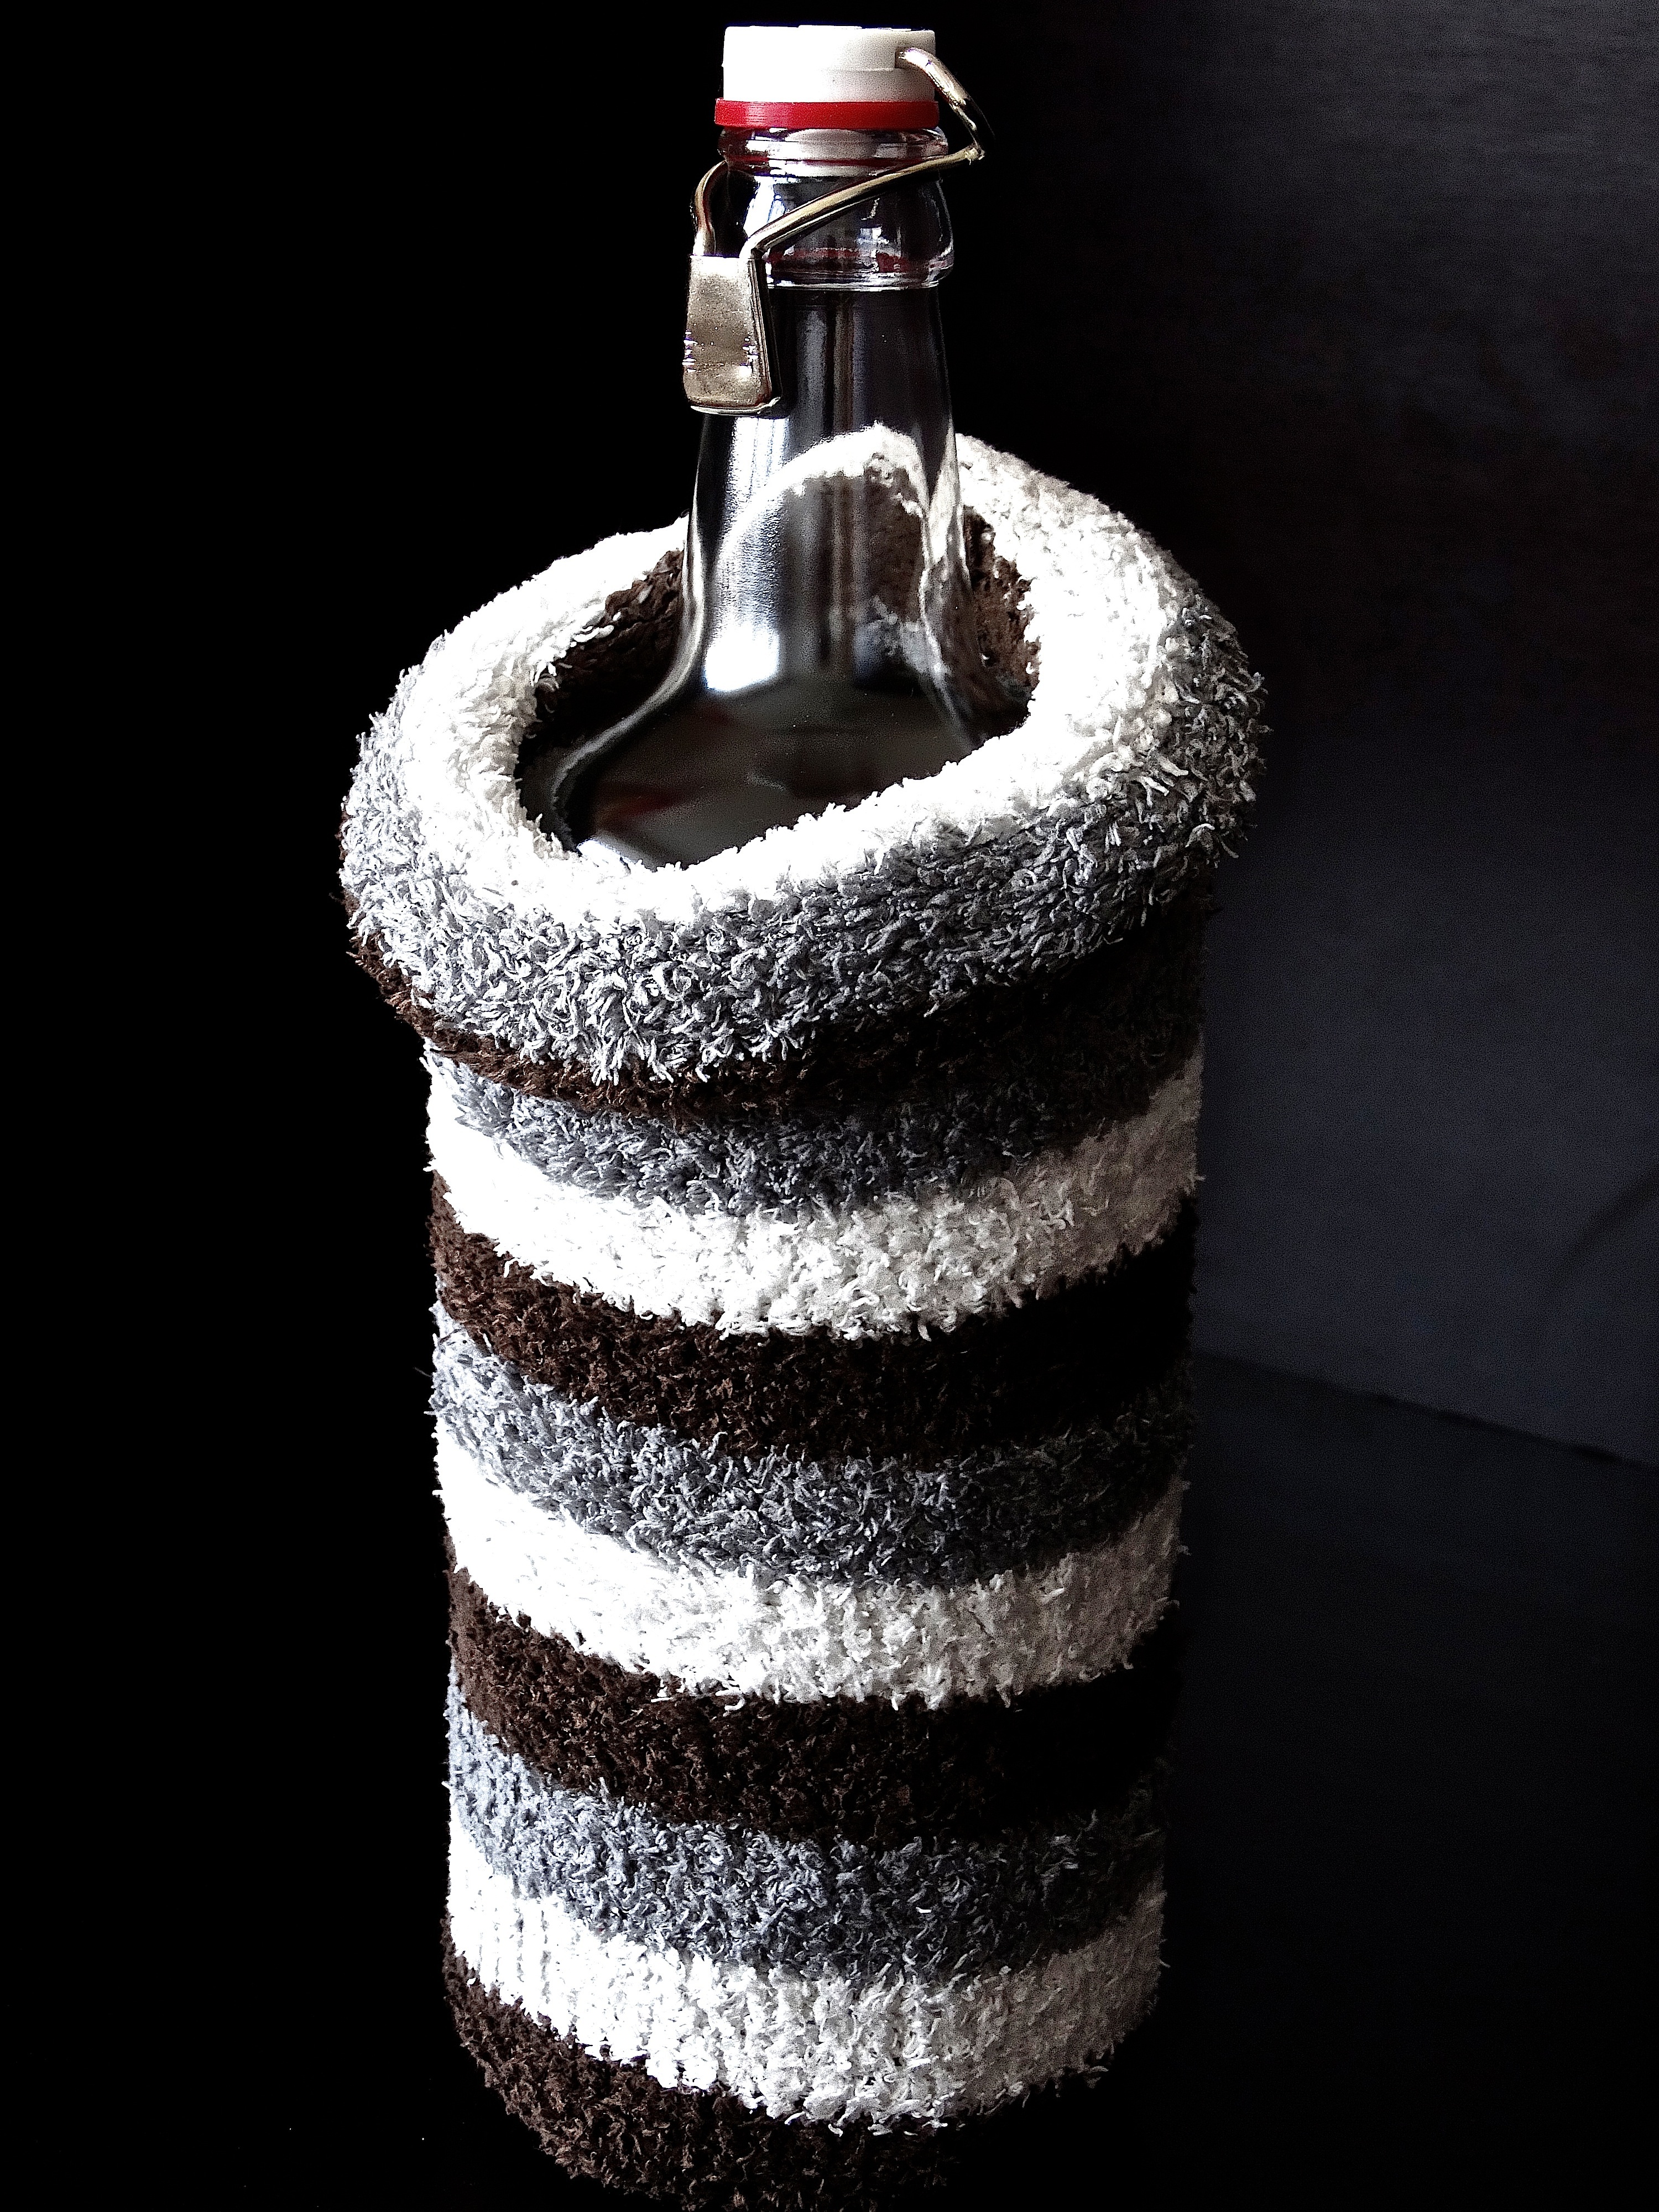
cold, drink, bottle, lighting, wine bottle, warming, isolate, man made object, distilled beverage, drinkware, heat bottle, keep warm, wool sock